Totally Under Control

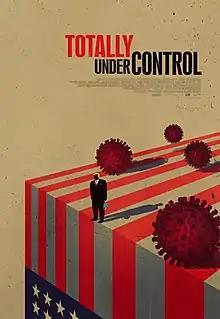
Official promotional poster

Totally Under Control is a 2020 American documentary film directed and produced by Alex Gibney, Ophelia Harutyunyan and Suzanne Hillinger, from a screenplay by Gibney. It follows the Trump administration's response to the COVID-19 pandemic in the United States, often comparing the American response to that of South Korea. It was released on October 13, 2020, by Neon.